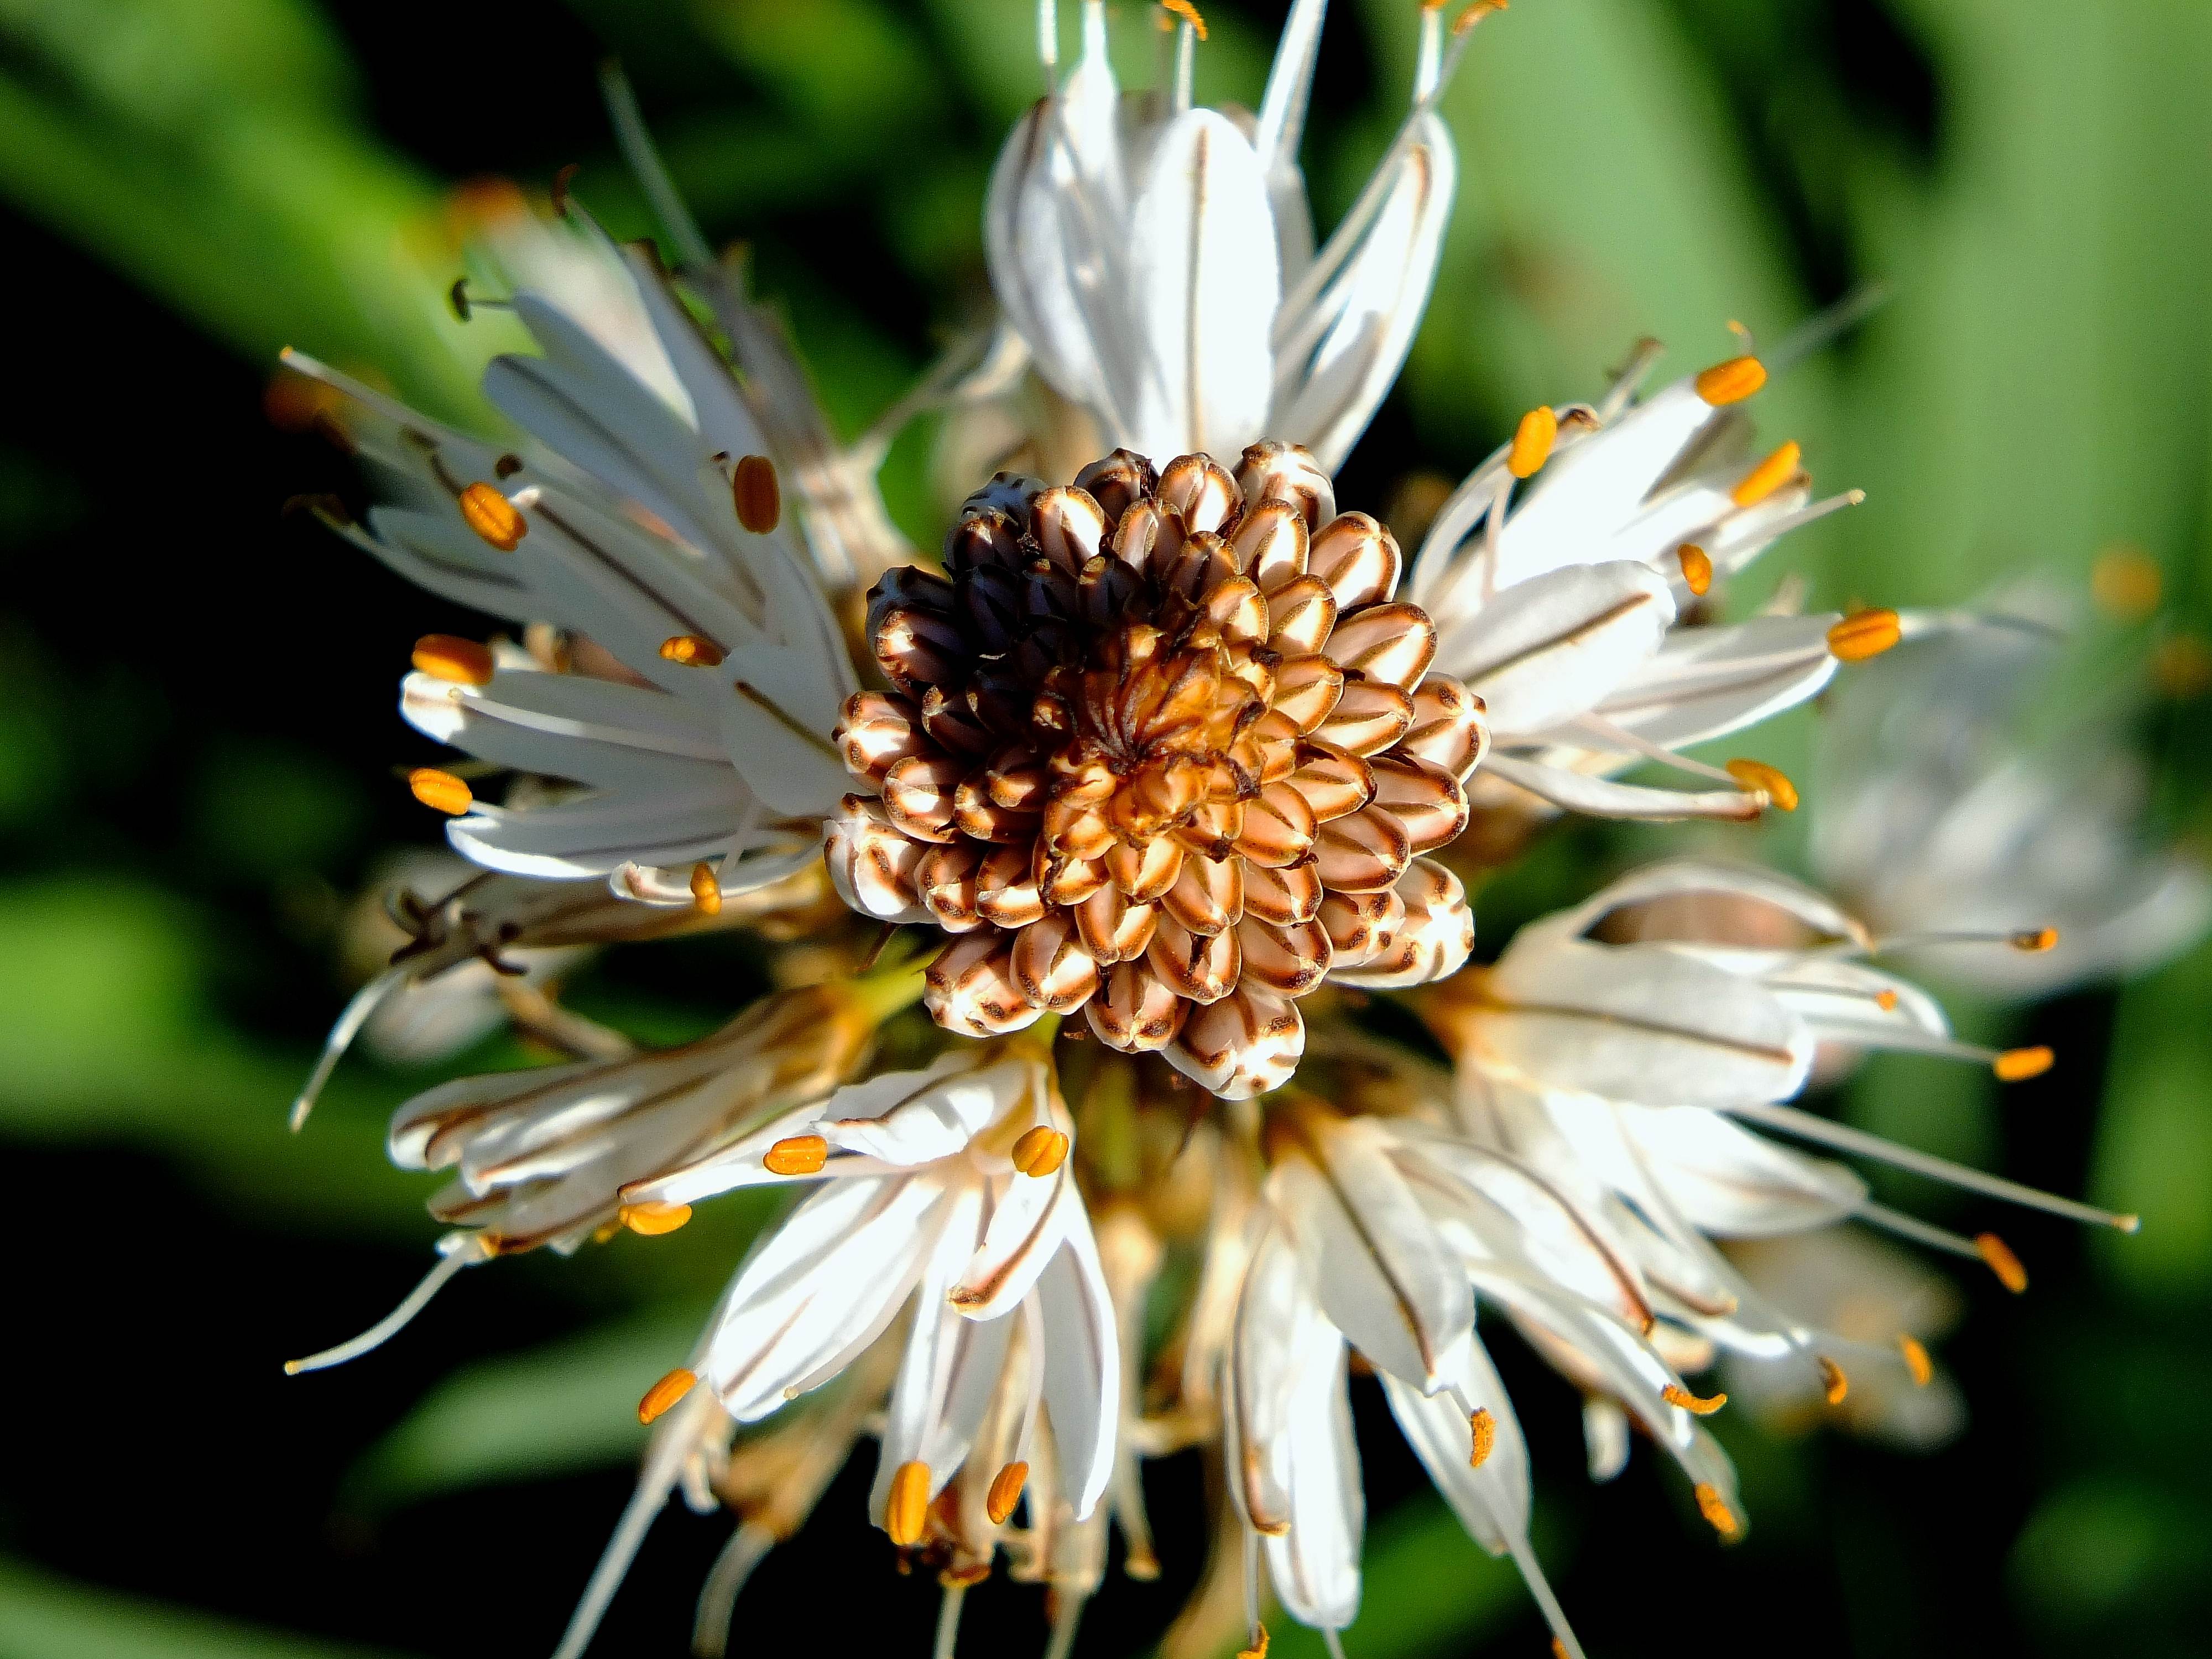
nature, branch, blossom, plant, photography, flower, petal, macro, botany, flora, wildflower, flowers, close up, naturaleza, flores, galicia, pontevedra, espana, nectar, ggl1, gaby1, fujifilmxs1, macro photography, pontevedragaliciaespa a, flowering plant, daisy family, land plant